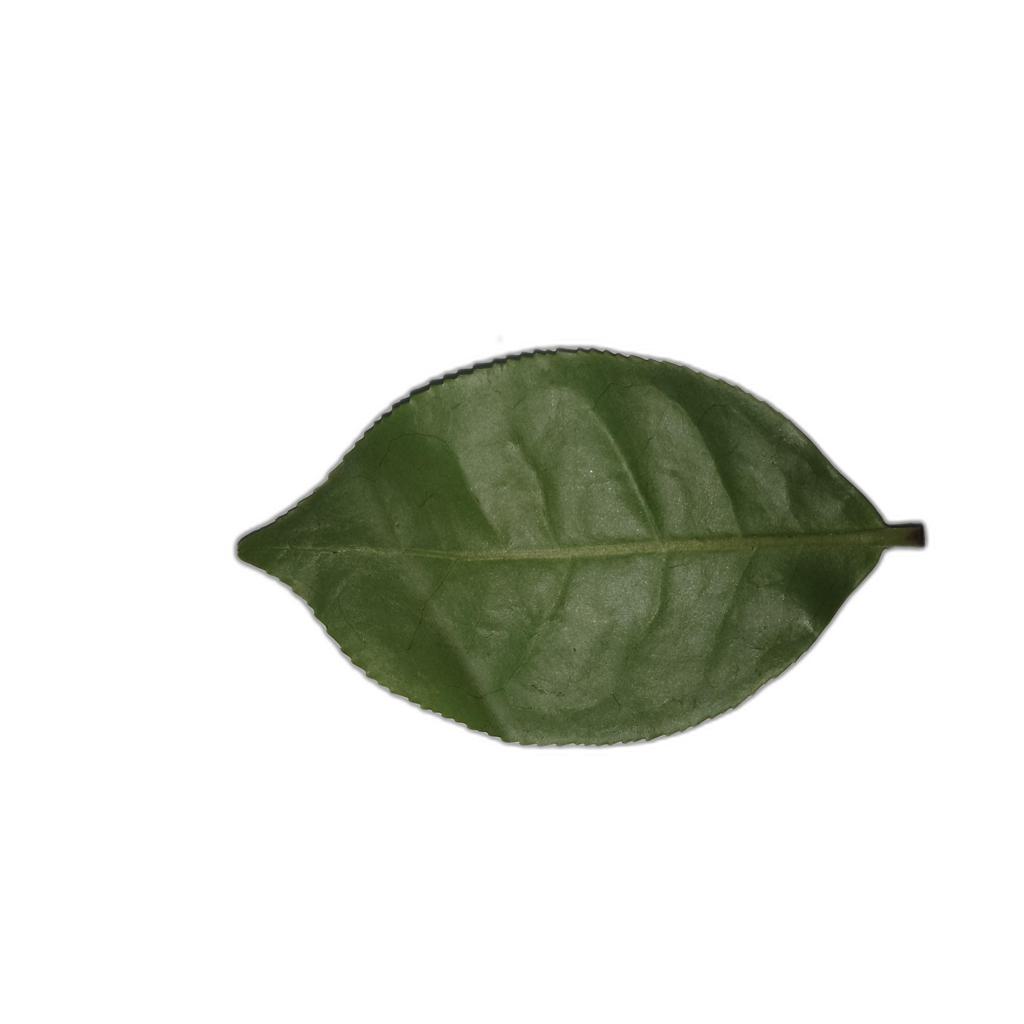
Label: Healthy